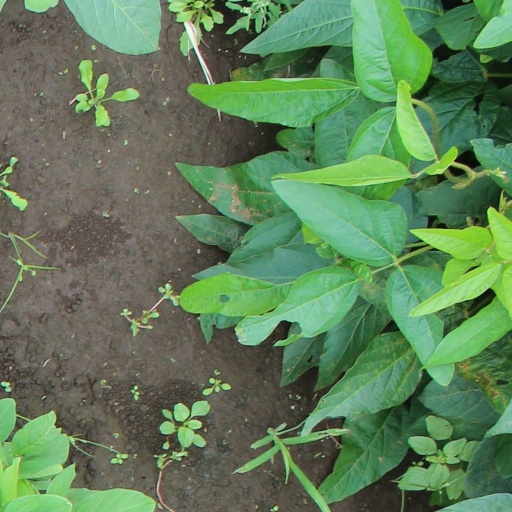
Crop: soybean